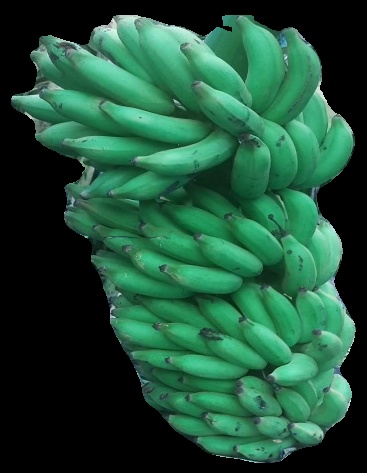
Variety: elakki-bale
Grade: grade1